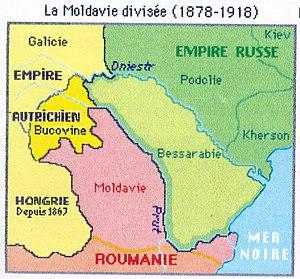
Carte historique de la Moldavie 1878-1918
La principauté de Moldavie est un État européen historique. Avec celle de Valachie et celle de Transylvanie, c'est l'une des trois principautés médiévales à population roumanophone. Avec la Valachie c'est aussi l'une des deux « principautés danubiennes ». La Moldavie en tant que région historique, couvrait un territoire aujourd'hui partagé entre trois États modernes : la Roumanie, la Moldavie et l'Ukraine. Son histoire constitue une période importante du passé de la république de Moldavie et de la Roumanie, qui en revendiquent toutes deux la culture, les souverains, le patrimoine littéraire et les monuments. Elle avait une législation, une armée, une flotte sur le Danube et un corps diplomatique : ce n'était donc pas, comme le représentent de façon inexacte de nombreux ouvrages historiques modernes, une province turque ou polonaise, mais une principauté d'abord indépendante, ensuite autonome, vassale seulement tantôt des rois de Pologne, tantôt du sultan ottoman de Constantinople.